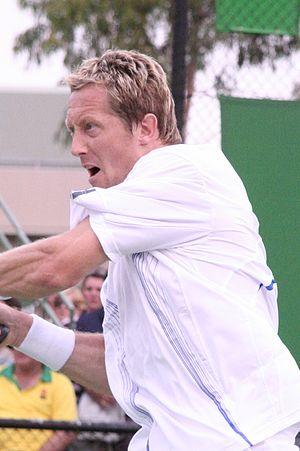
Jonas Lars Björkman, né le 23 mars 1972 à Växjö en Suède, est un ancien joueur de tennis professionnel suédois.